French corsairs

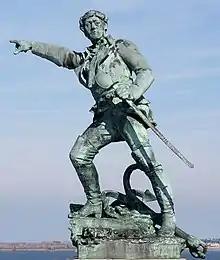
A statue of French corsair Robert Surcouf in Saint-Malo, Brittany

Corsairs were privateers, authorised to conduct raids on shipping of a foreign state at war with the Kingdom of France, on behalf of the French crown. Seized vessels and cargo were sold at auction, with the corsair captain entitled to a portion of the proceeds. Although not French Navy personnel, corsairs were considered legitimate combatants in France (and allied nations), provided the commanding officer of the vessel was in possession of a valid letter of marque ( or , the latter giving "corsairs" their name), and the officers and crew conducted themselves according to contemporary admiralty law. By acting on behalf of the French Crown, if captured by the enemy, they could in principle claim treatment as prisoners of war, instead of being considered pirates.